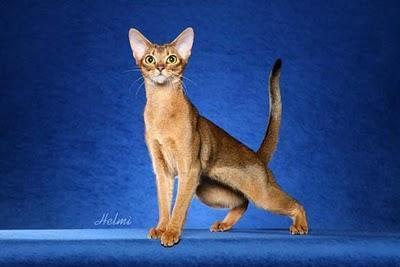
Abyssinian